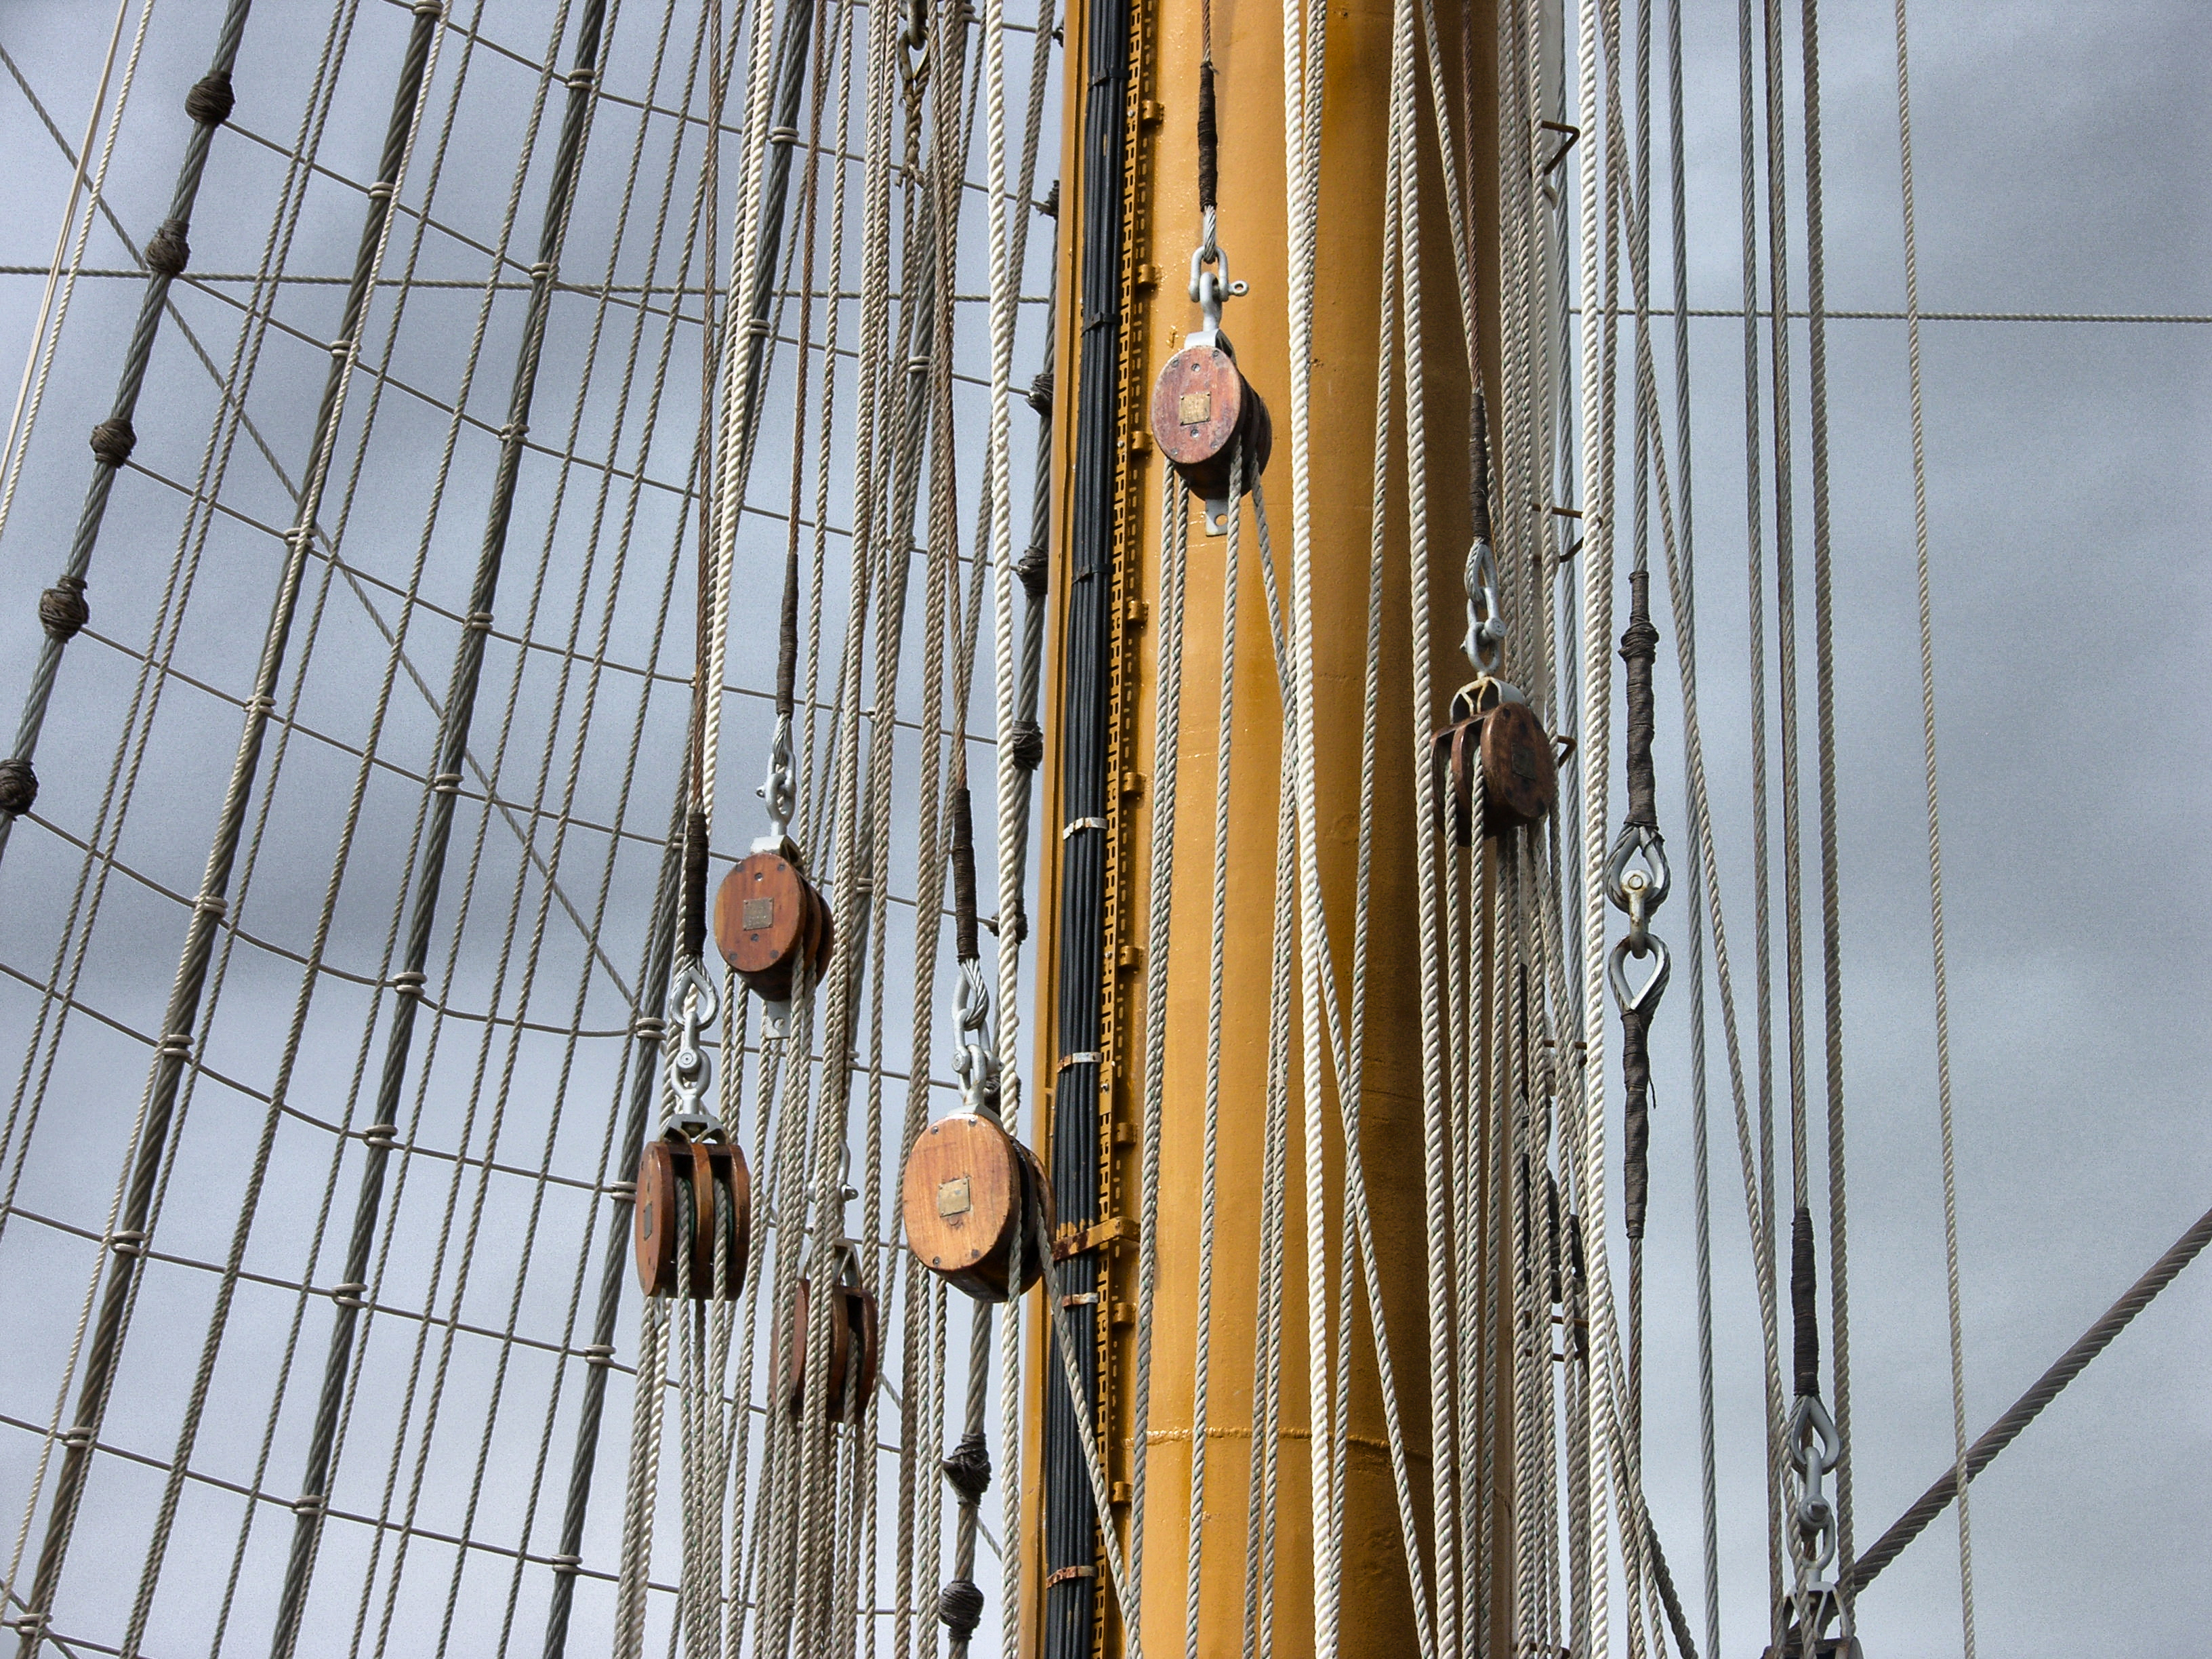
wood, europe, line, spring, mast, interior design, art, spain, galicia, puerto, acorua, corua, galiza, embarcaciones, marineras, puertocorua, window covering